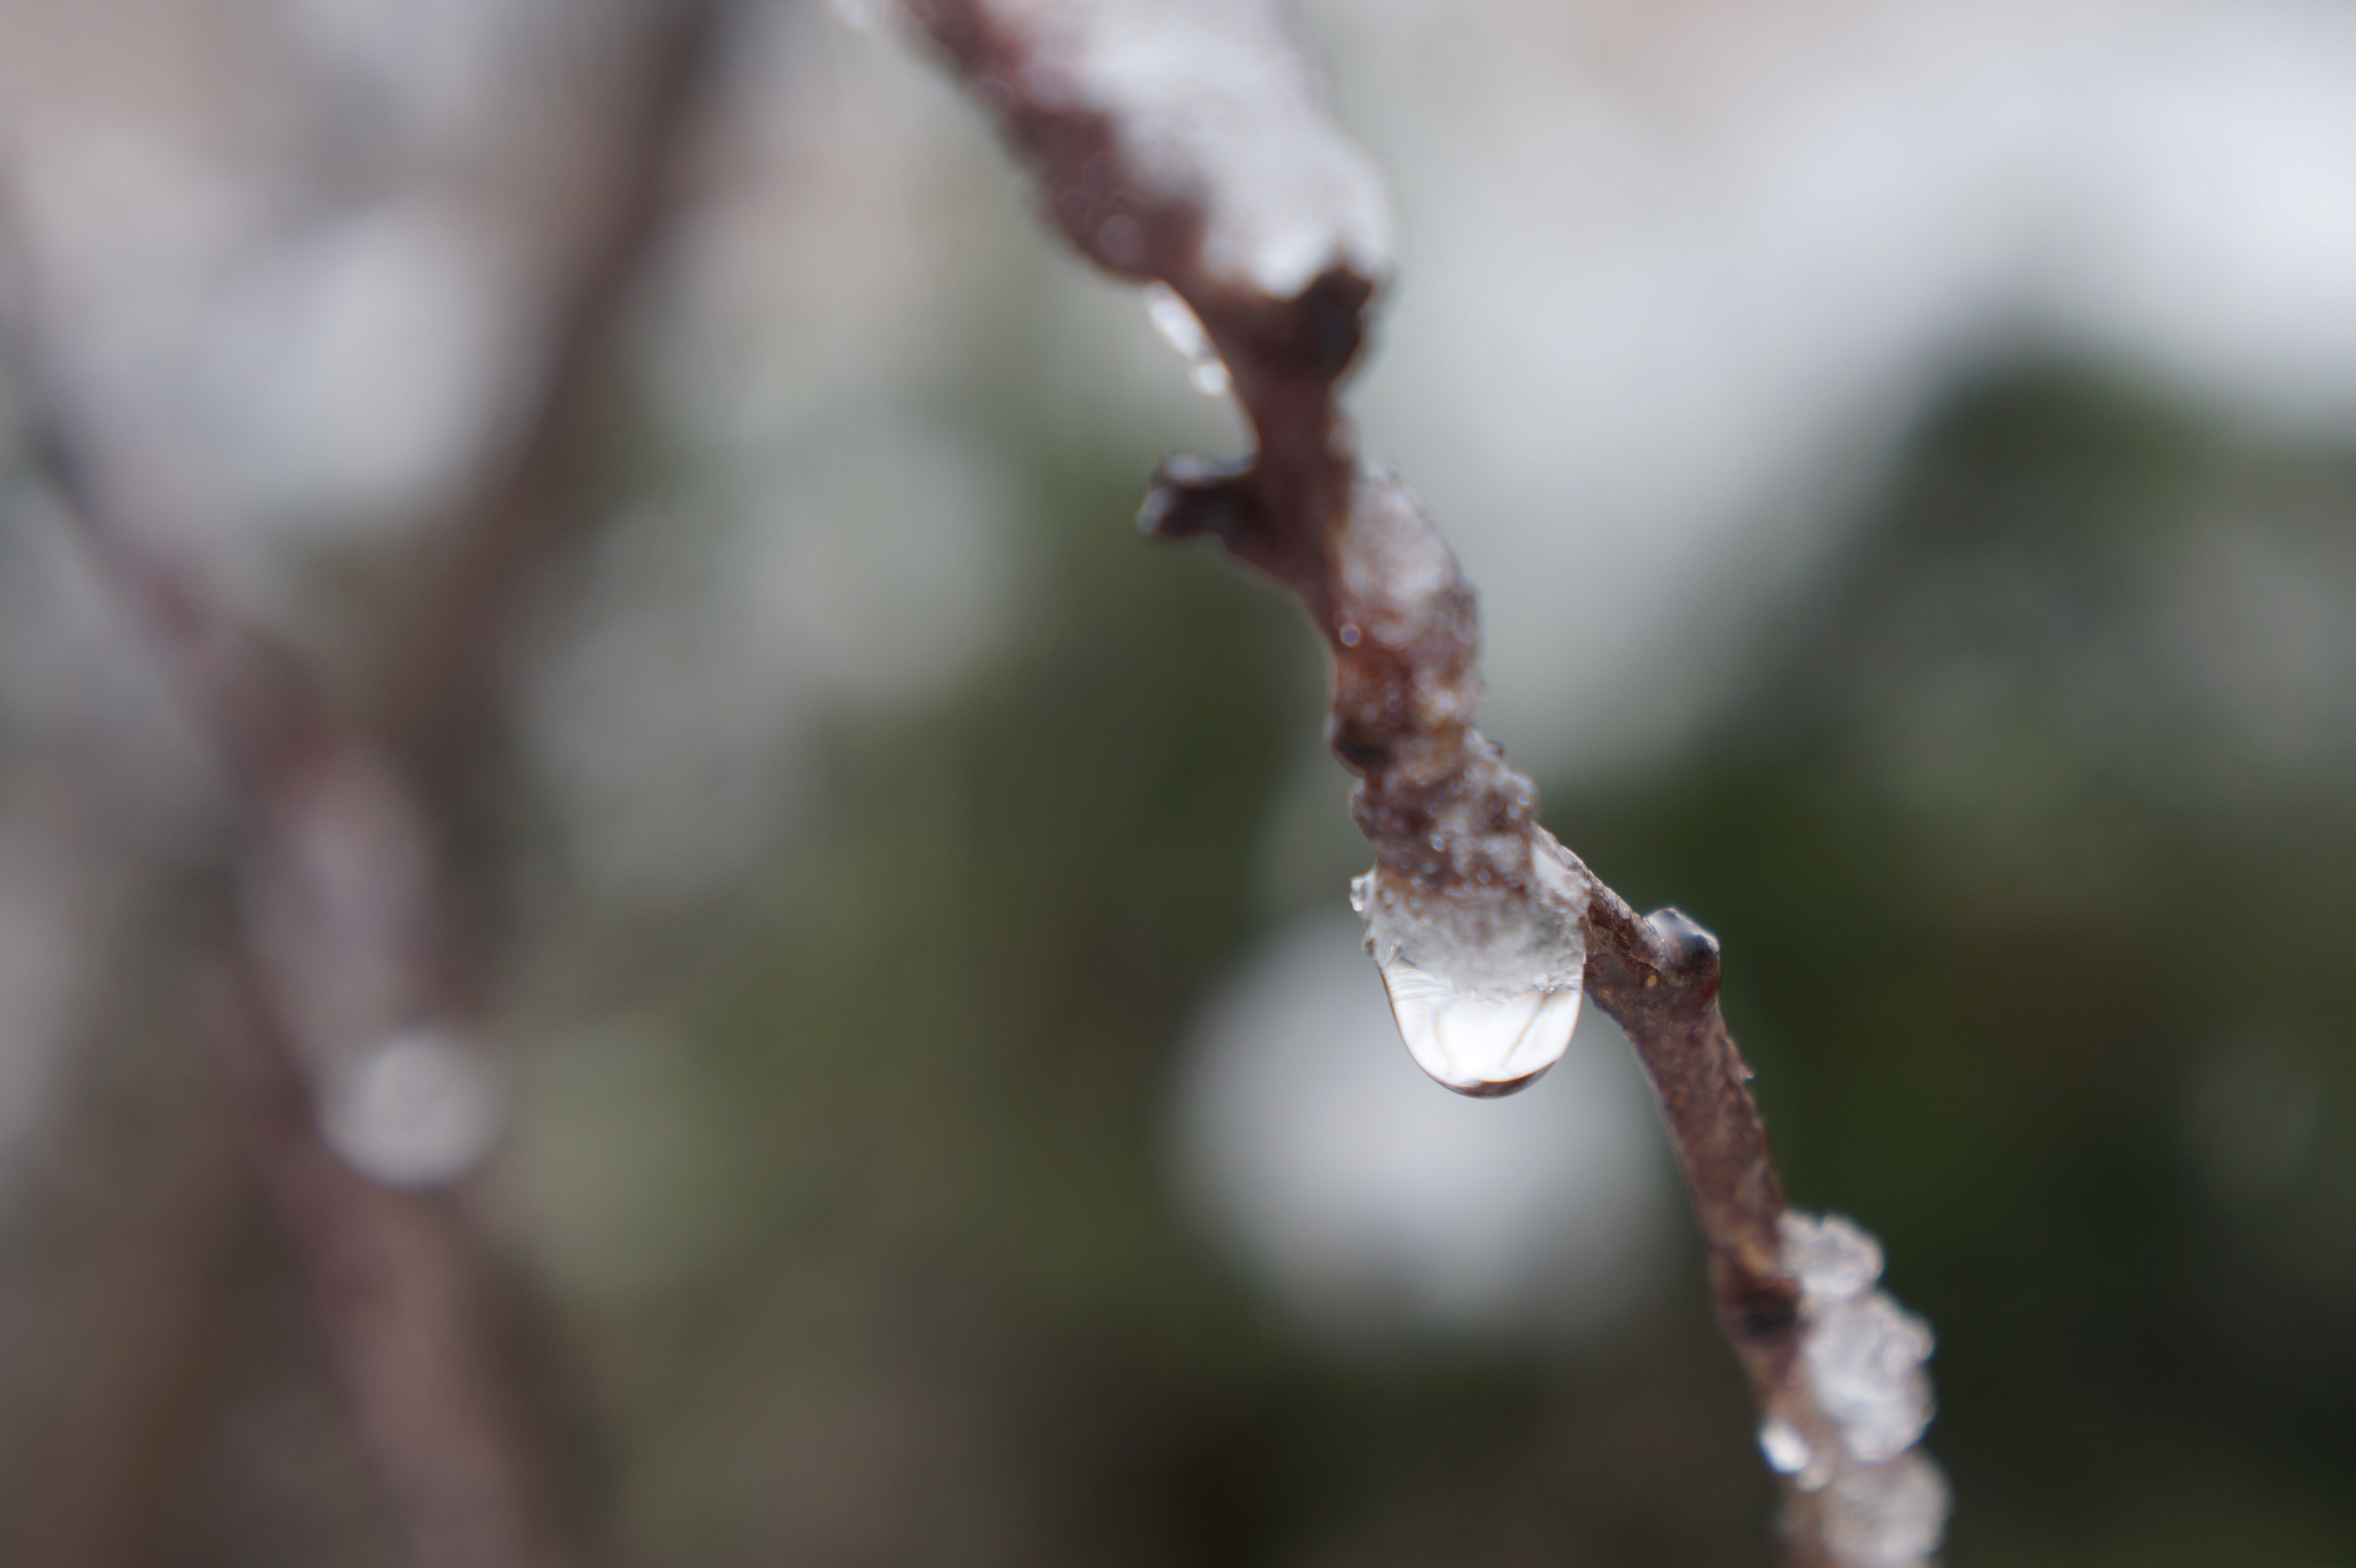
tree, water, nature, branch, blossom, winter, plant, photography, leaf, flower, frost, spring, produce, flora, season, twig, close up, bud, drop of water, freezing, macro photography, plant stem